Mermaid Lagoon (Tokyo DisneySea)

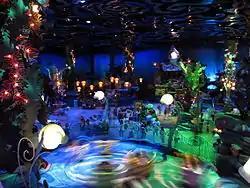
Mermaid Lagoon Interior

Mermaid Lagoon is a "port-of-call" (themed land) at Tokyo DisneySea in the Tokyo Disney Resort, and is themed to Disney's "The Little Mermaid" franchise.